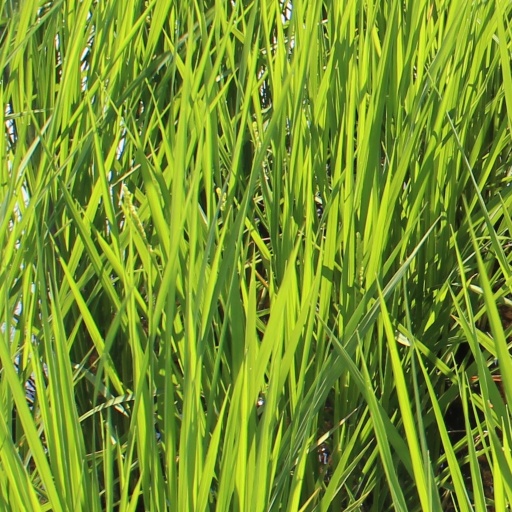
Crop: rice